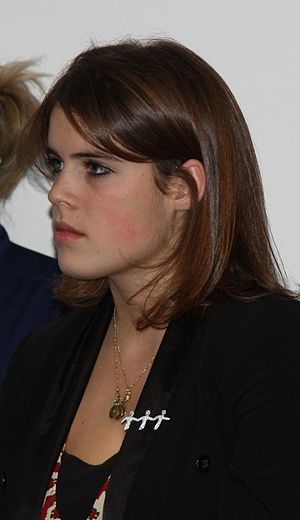
Prinsesse Eugenie af York
Prinsesse Eugenie af York er en britisk prinsesse, som er medlem af den britiske kongefamilie.